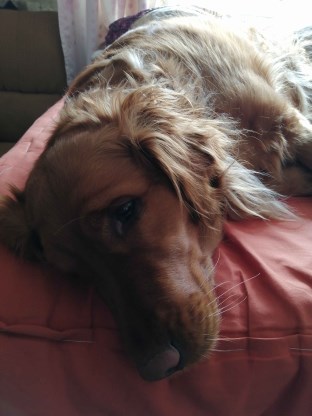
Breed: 5355-n000126-golden_retriever